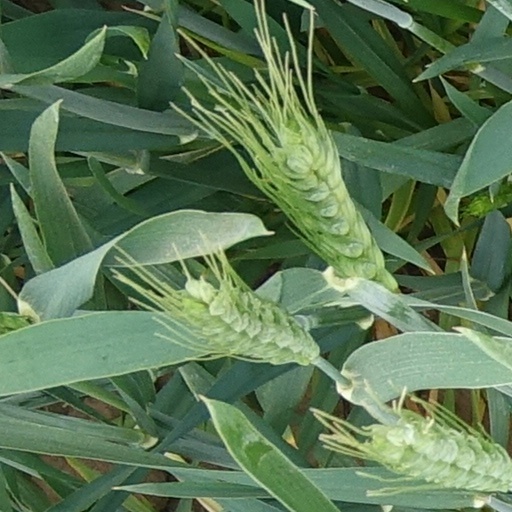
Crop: wheat